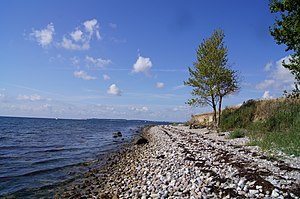
Årø
Årø Sydstrand
Årø er en dansk ø med 150 indbyggere og et areal på 5,66 km². Årø er beliggende i Lillebælt ved udmundingen af Haderslev Fjord, ca. 1,5 km fra fastlandet. Sejltiden til Årø er ca. 7 til 8 minutter og der sejles ca. hver time. Fra den 1. maj 1999 har færgen M/F Aarø sejlet fra Årøsund til Årø. En mindre båd, Magda 3, fungerer som reservefærge. Byen på øen er placeret højt og tæt på havnen, der ikke er langt fra det op til 25 meter dybe Årø Sund. Før i tiden fandtes både mejeri, tysk og dansk skole, slagter, købmand, bager, smed og kro på øen.